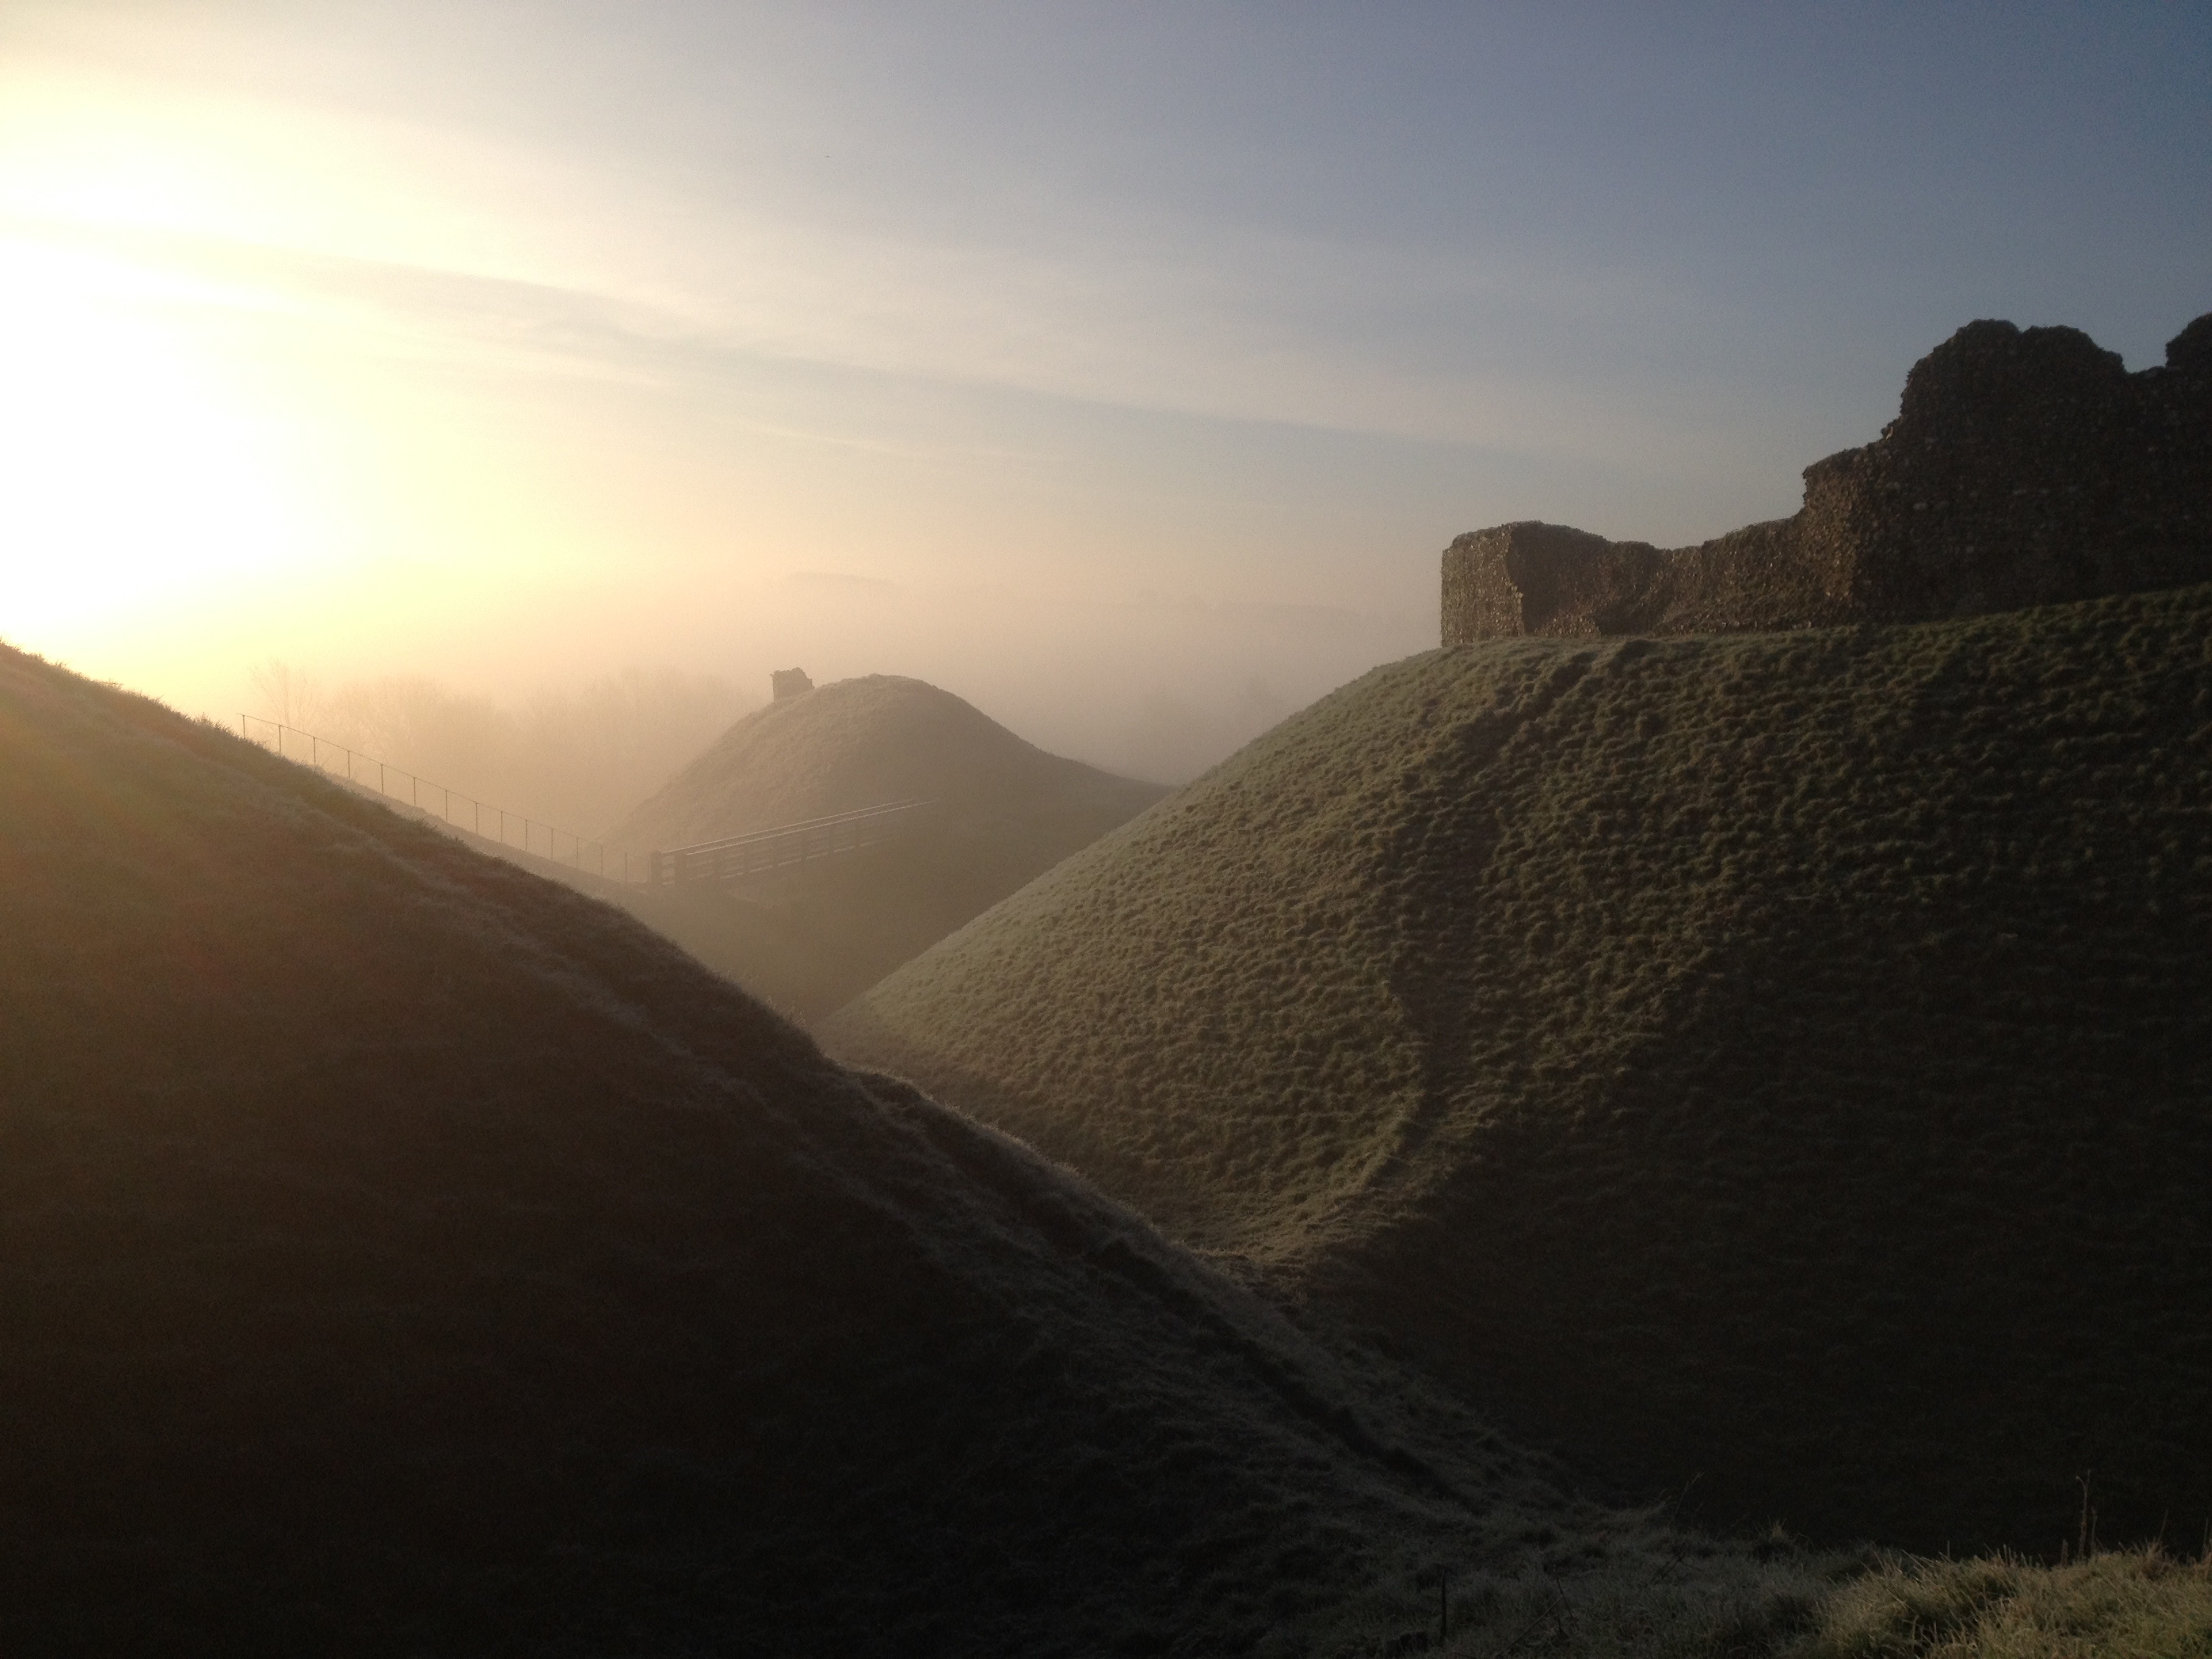
landscape, sea, horizon, mountain, sun, sunrise, sunset, sunlight, morning, hill, dawn, valley, mountain range, terrain, plateau, wadi, landform, natural environment, atmospheric phenomenon, mountainous landforms